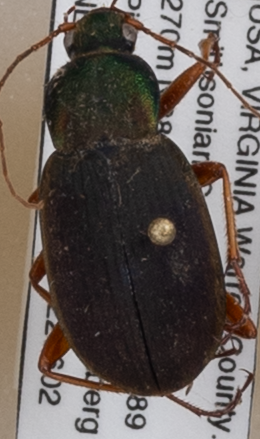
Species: Chlaenius aestivus
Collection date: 2022-06-02
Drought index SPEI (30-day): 2.09
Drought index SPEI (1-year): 0.534
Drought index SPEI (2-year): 0.8